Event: Nepal Earthquake
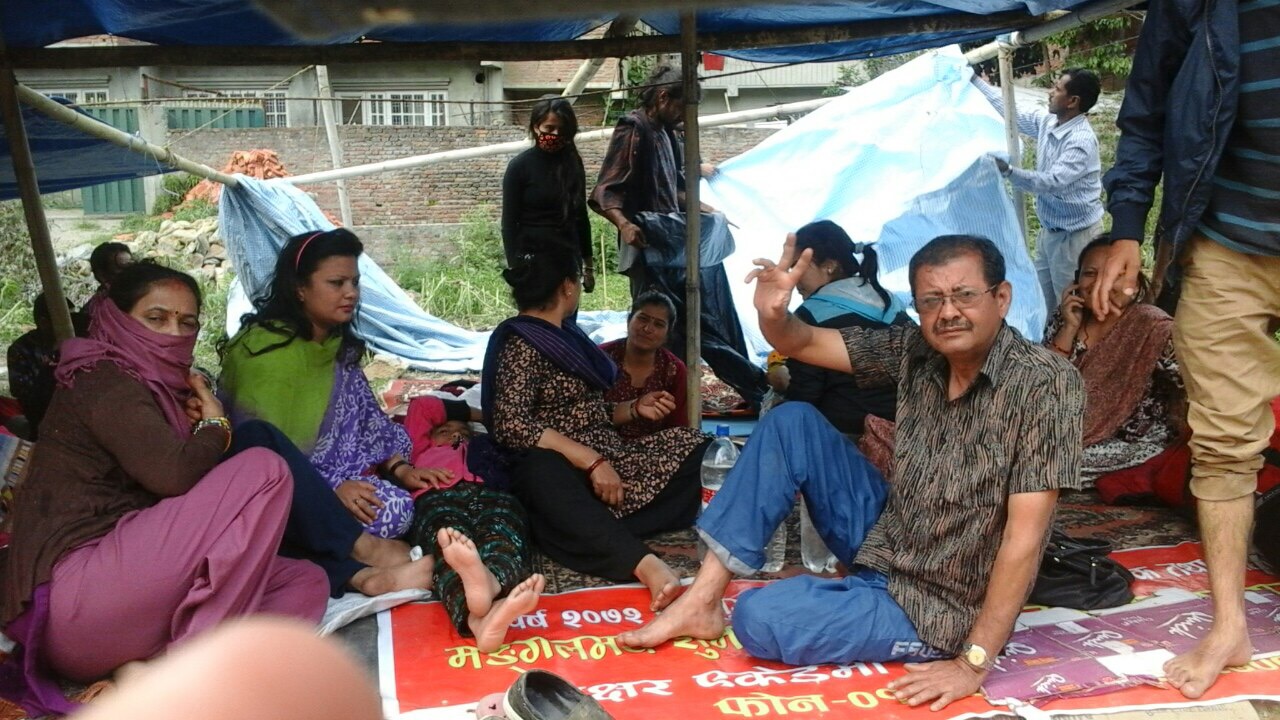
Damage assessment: no_damage